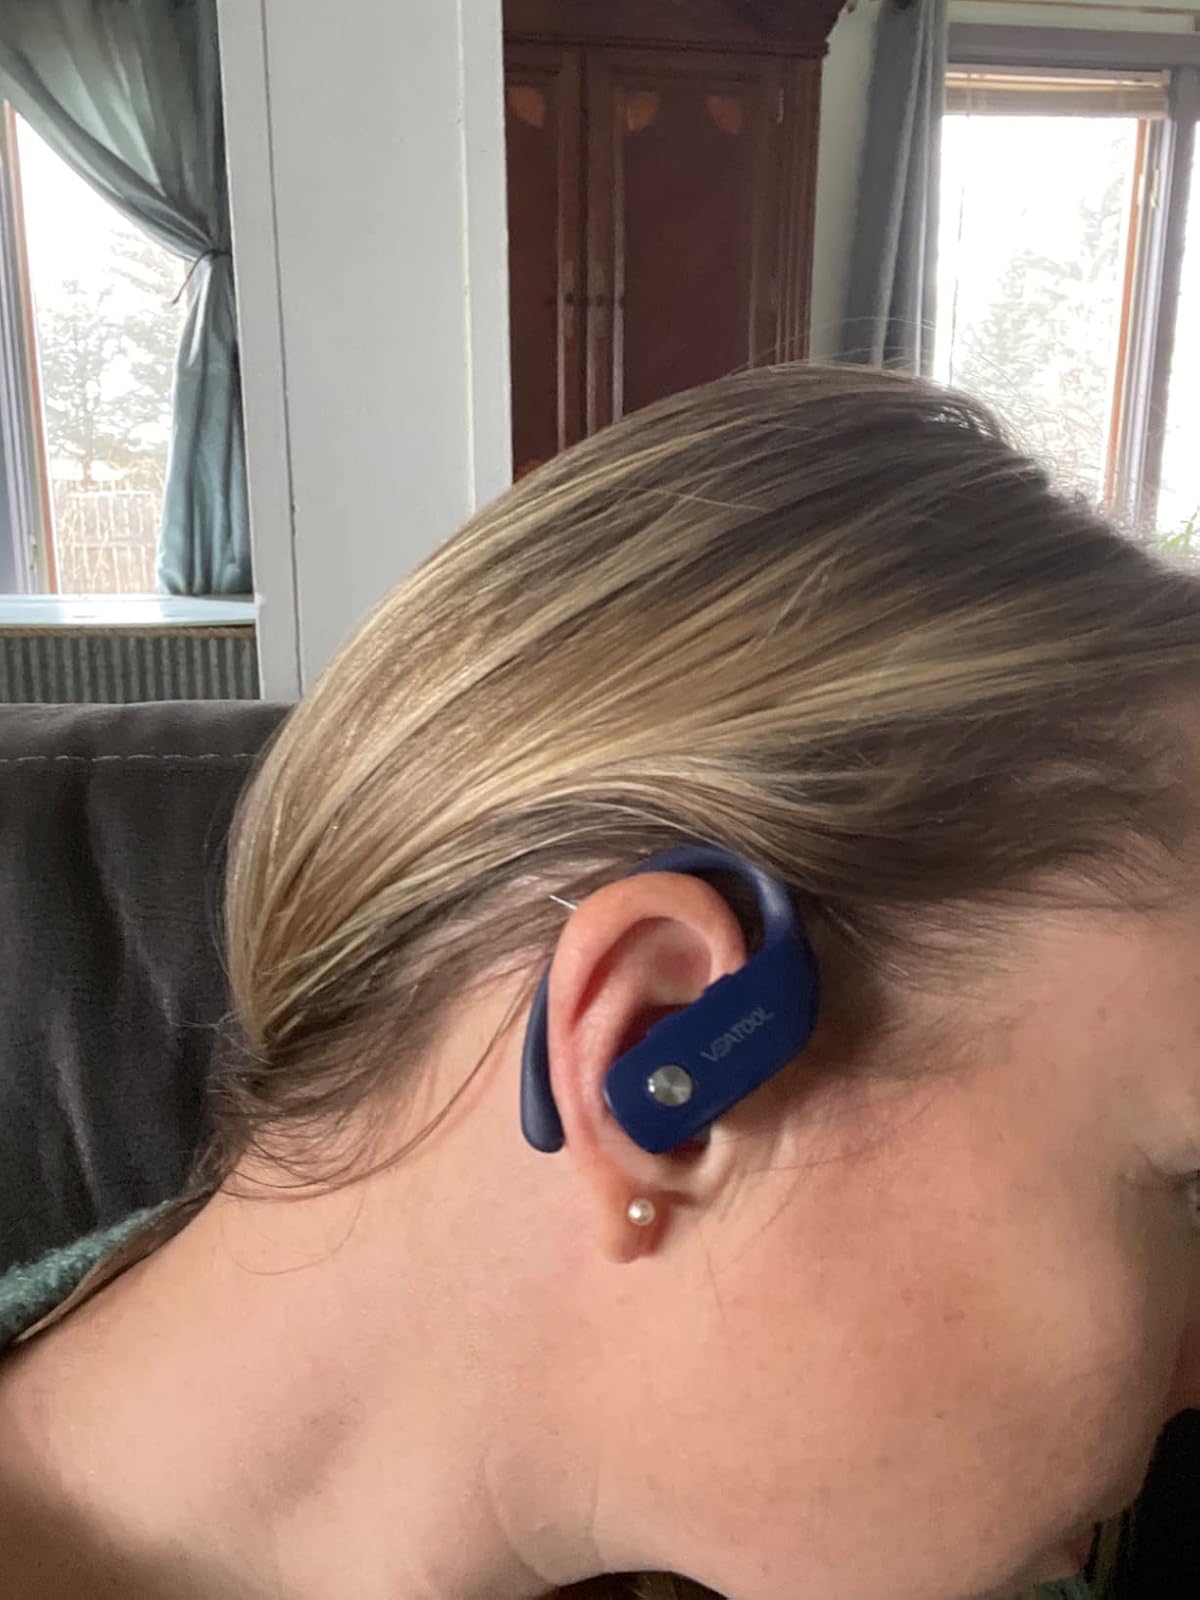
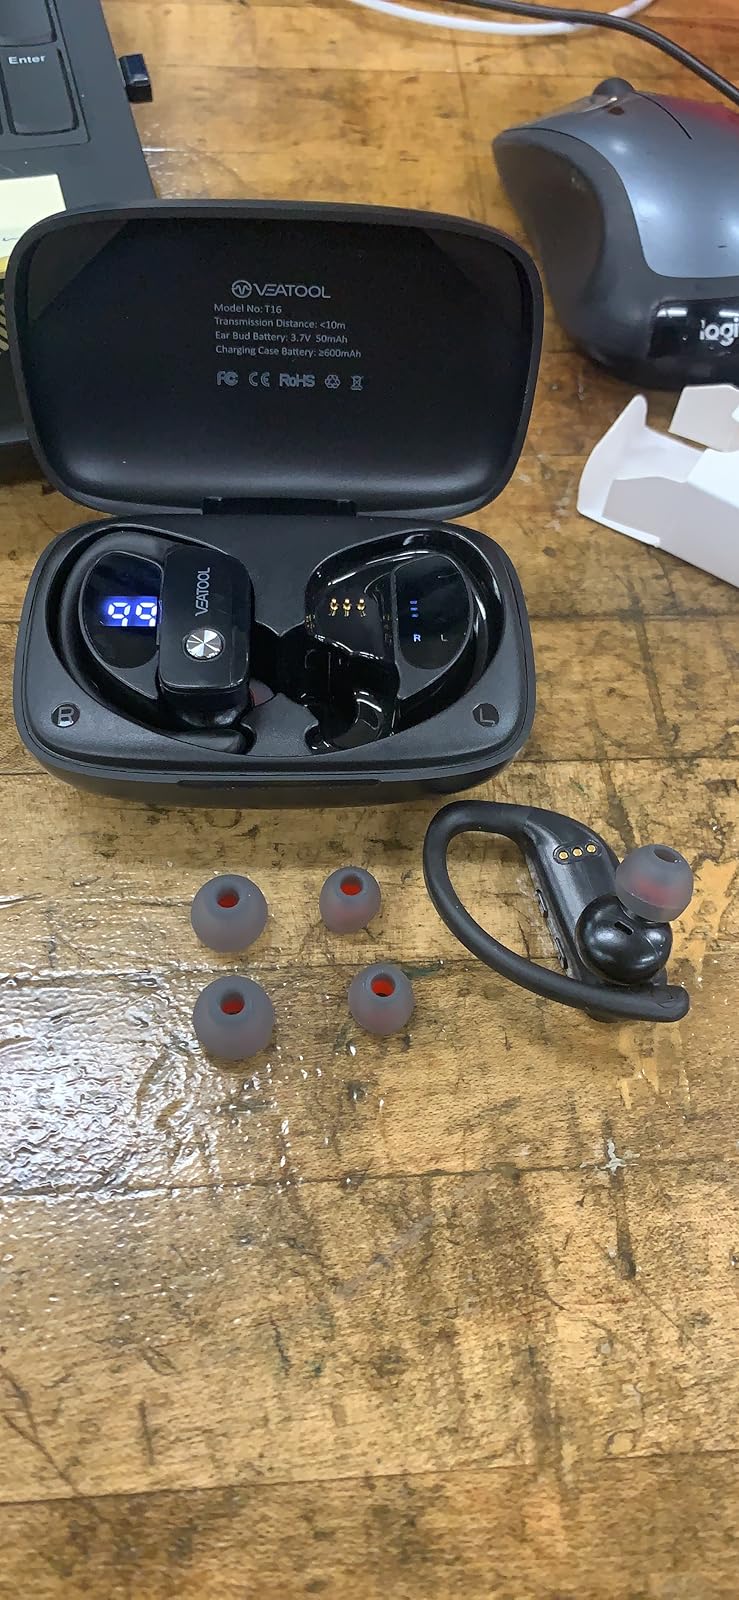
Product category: earbuds
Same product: no